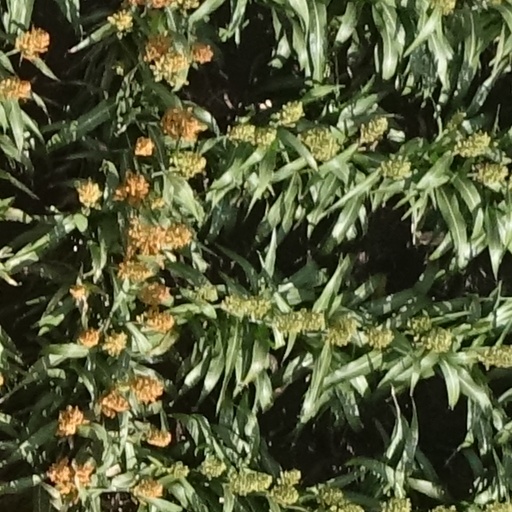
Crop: sorghum